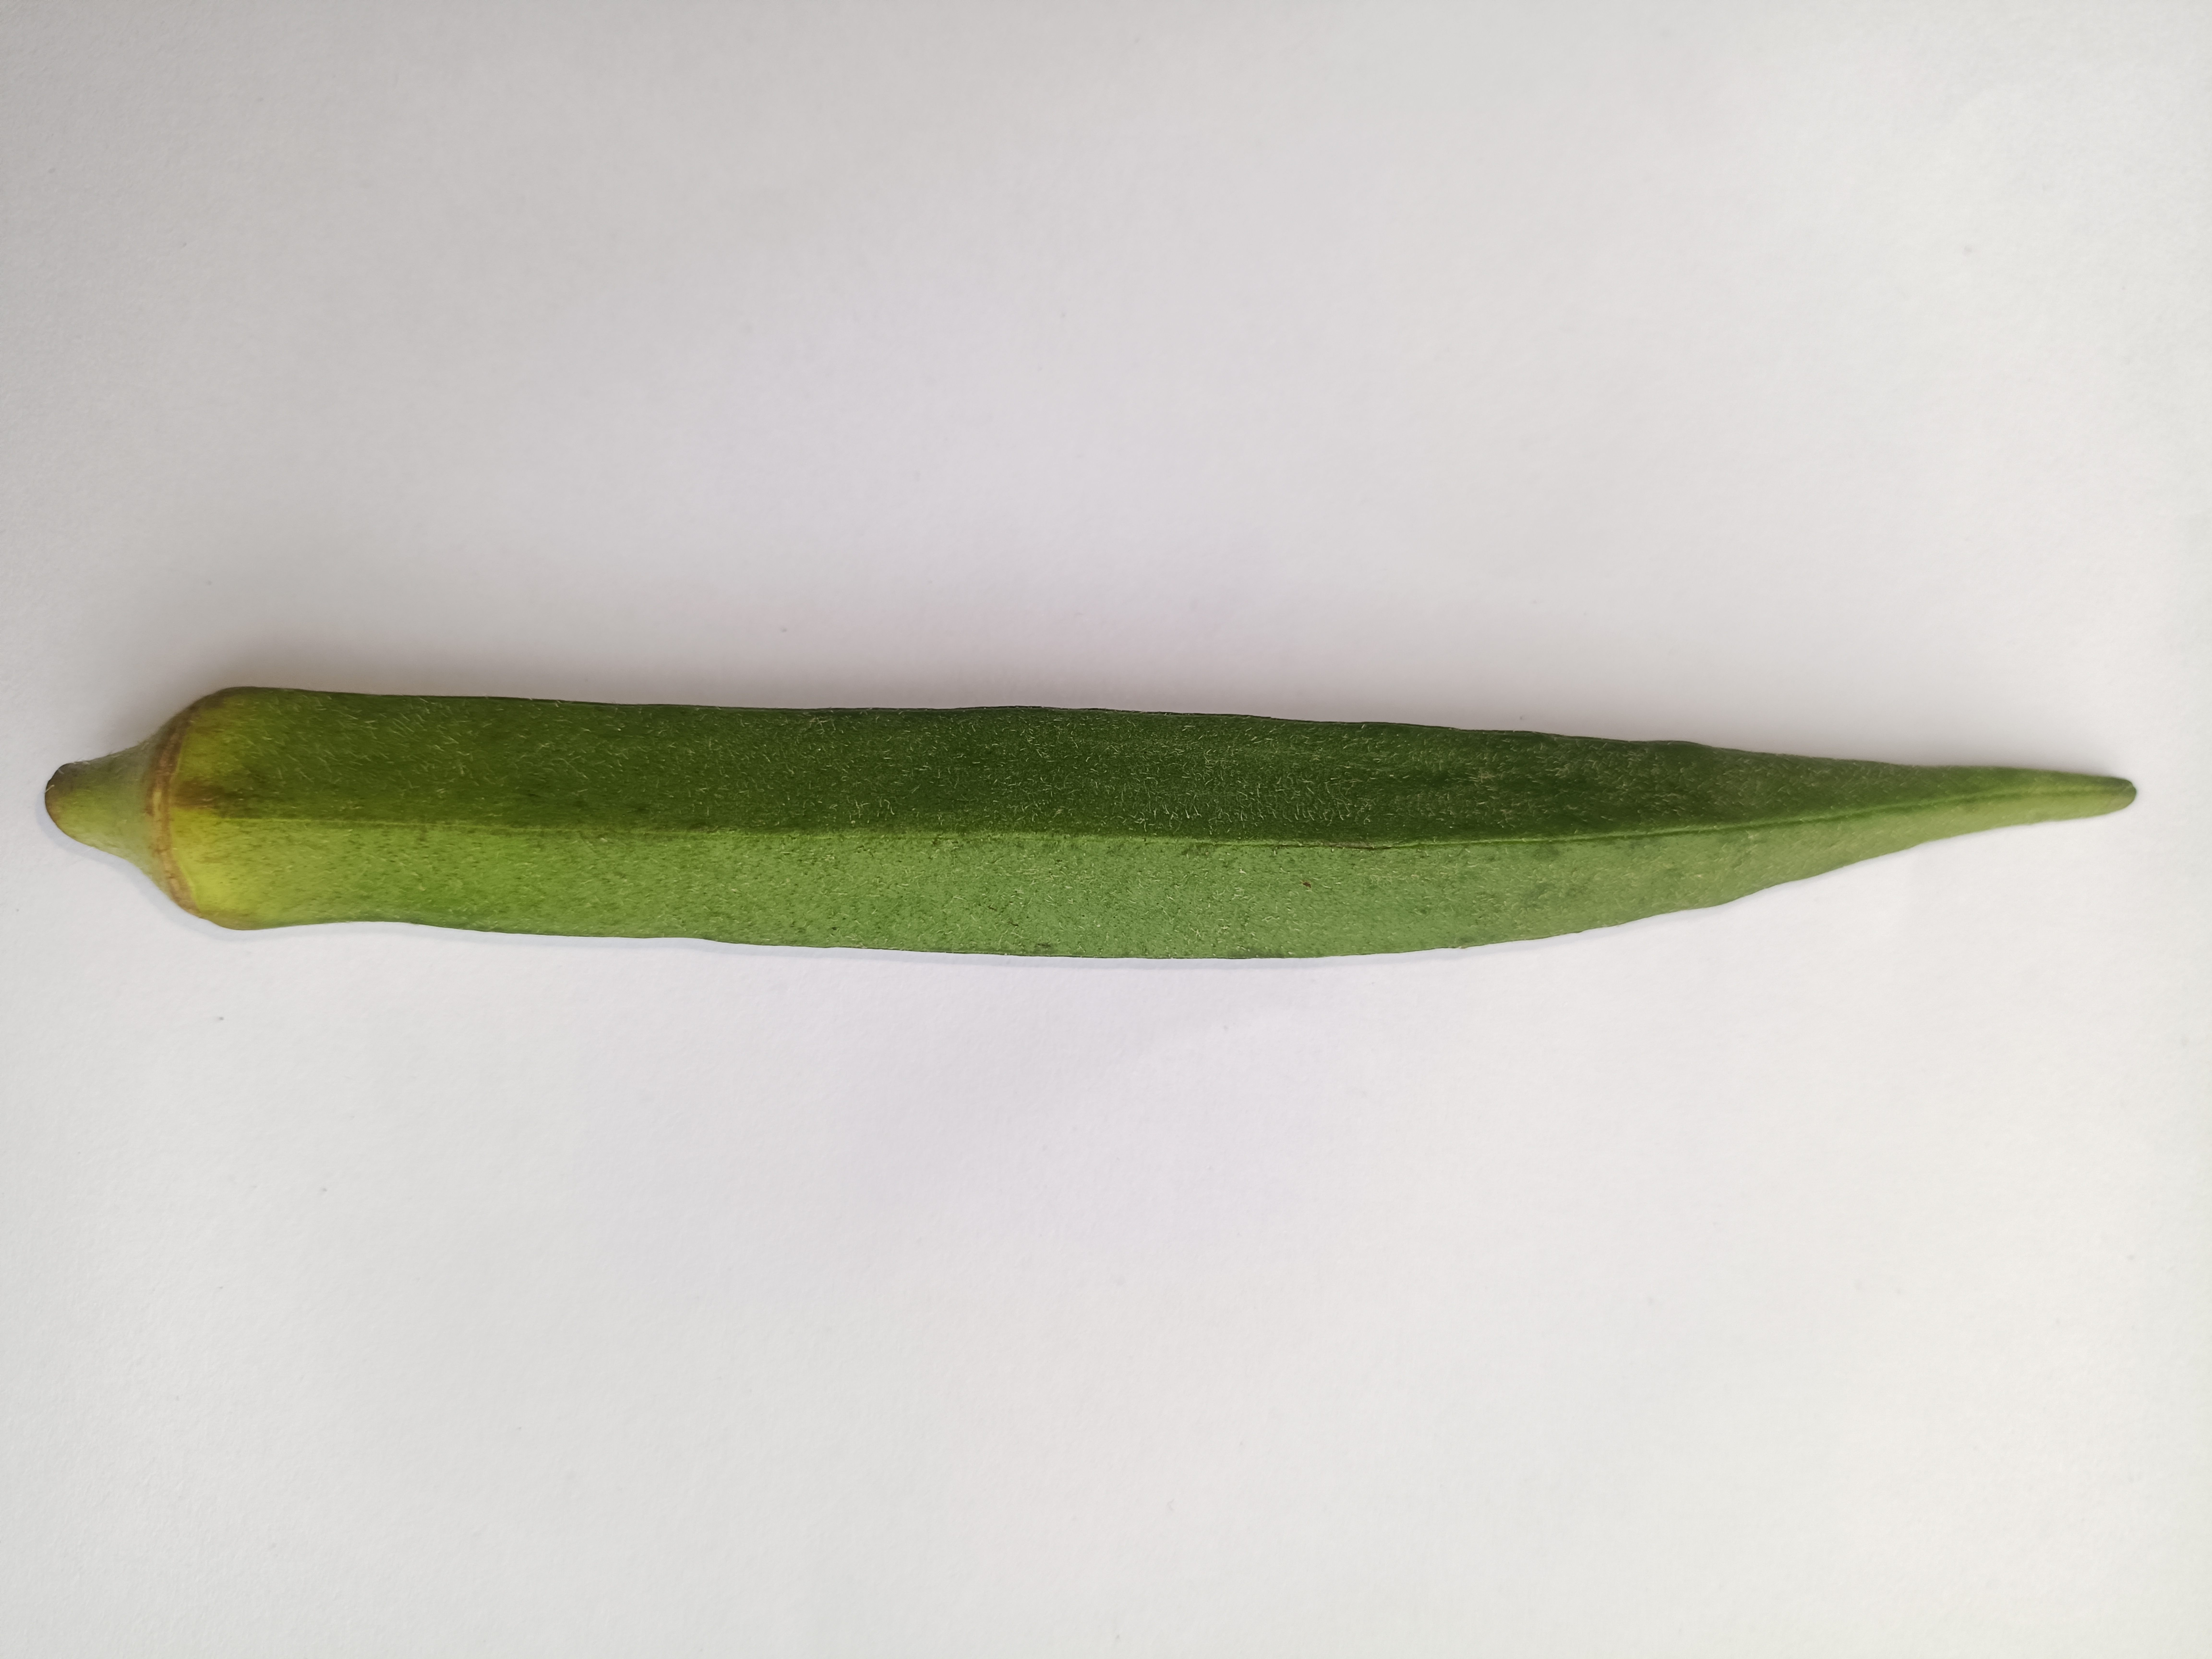
Label: Abelmoschus esculentus